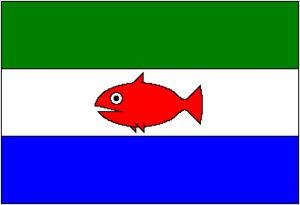
Miss Venezuela est un concours de beauté féminin tenu au Venezuela depuis 1952, destiné aux vénézuéliennes. Il se déroule traditionnellement en septembre ou précédé de deux ou trois mois. La diffusion du concours dure généralement environ quatre heures.